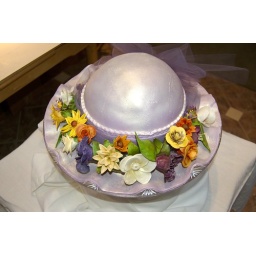
Cake in the shape of a spring hat the birthday girl once owned